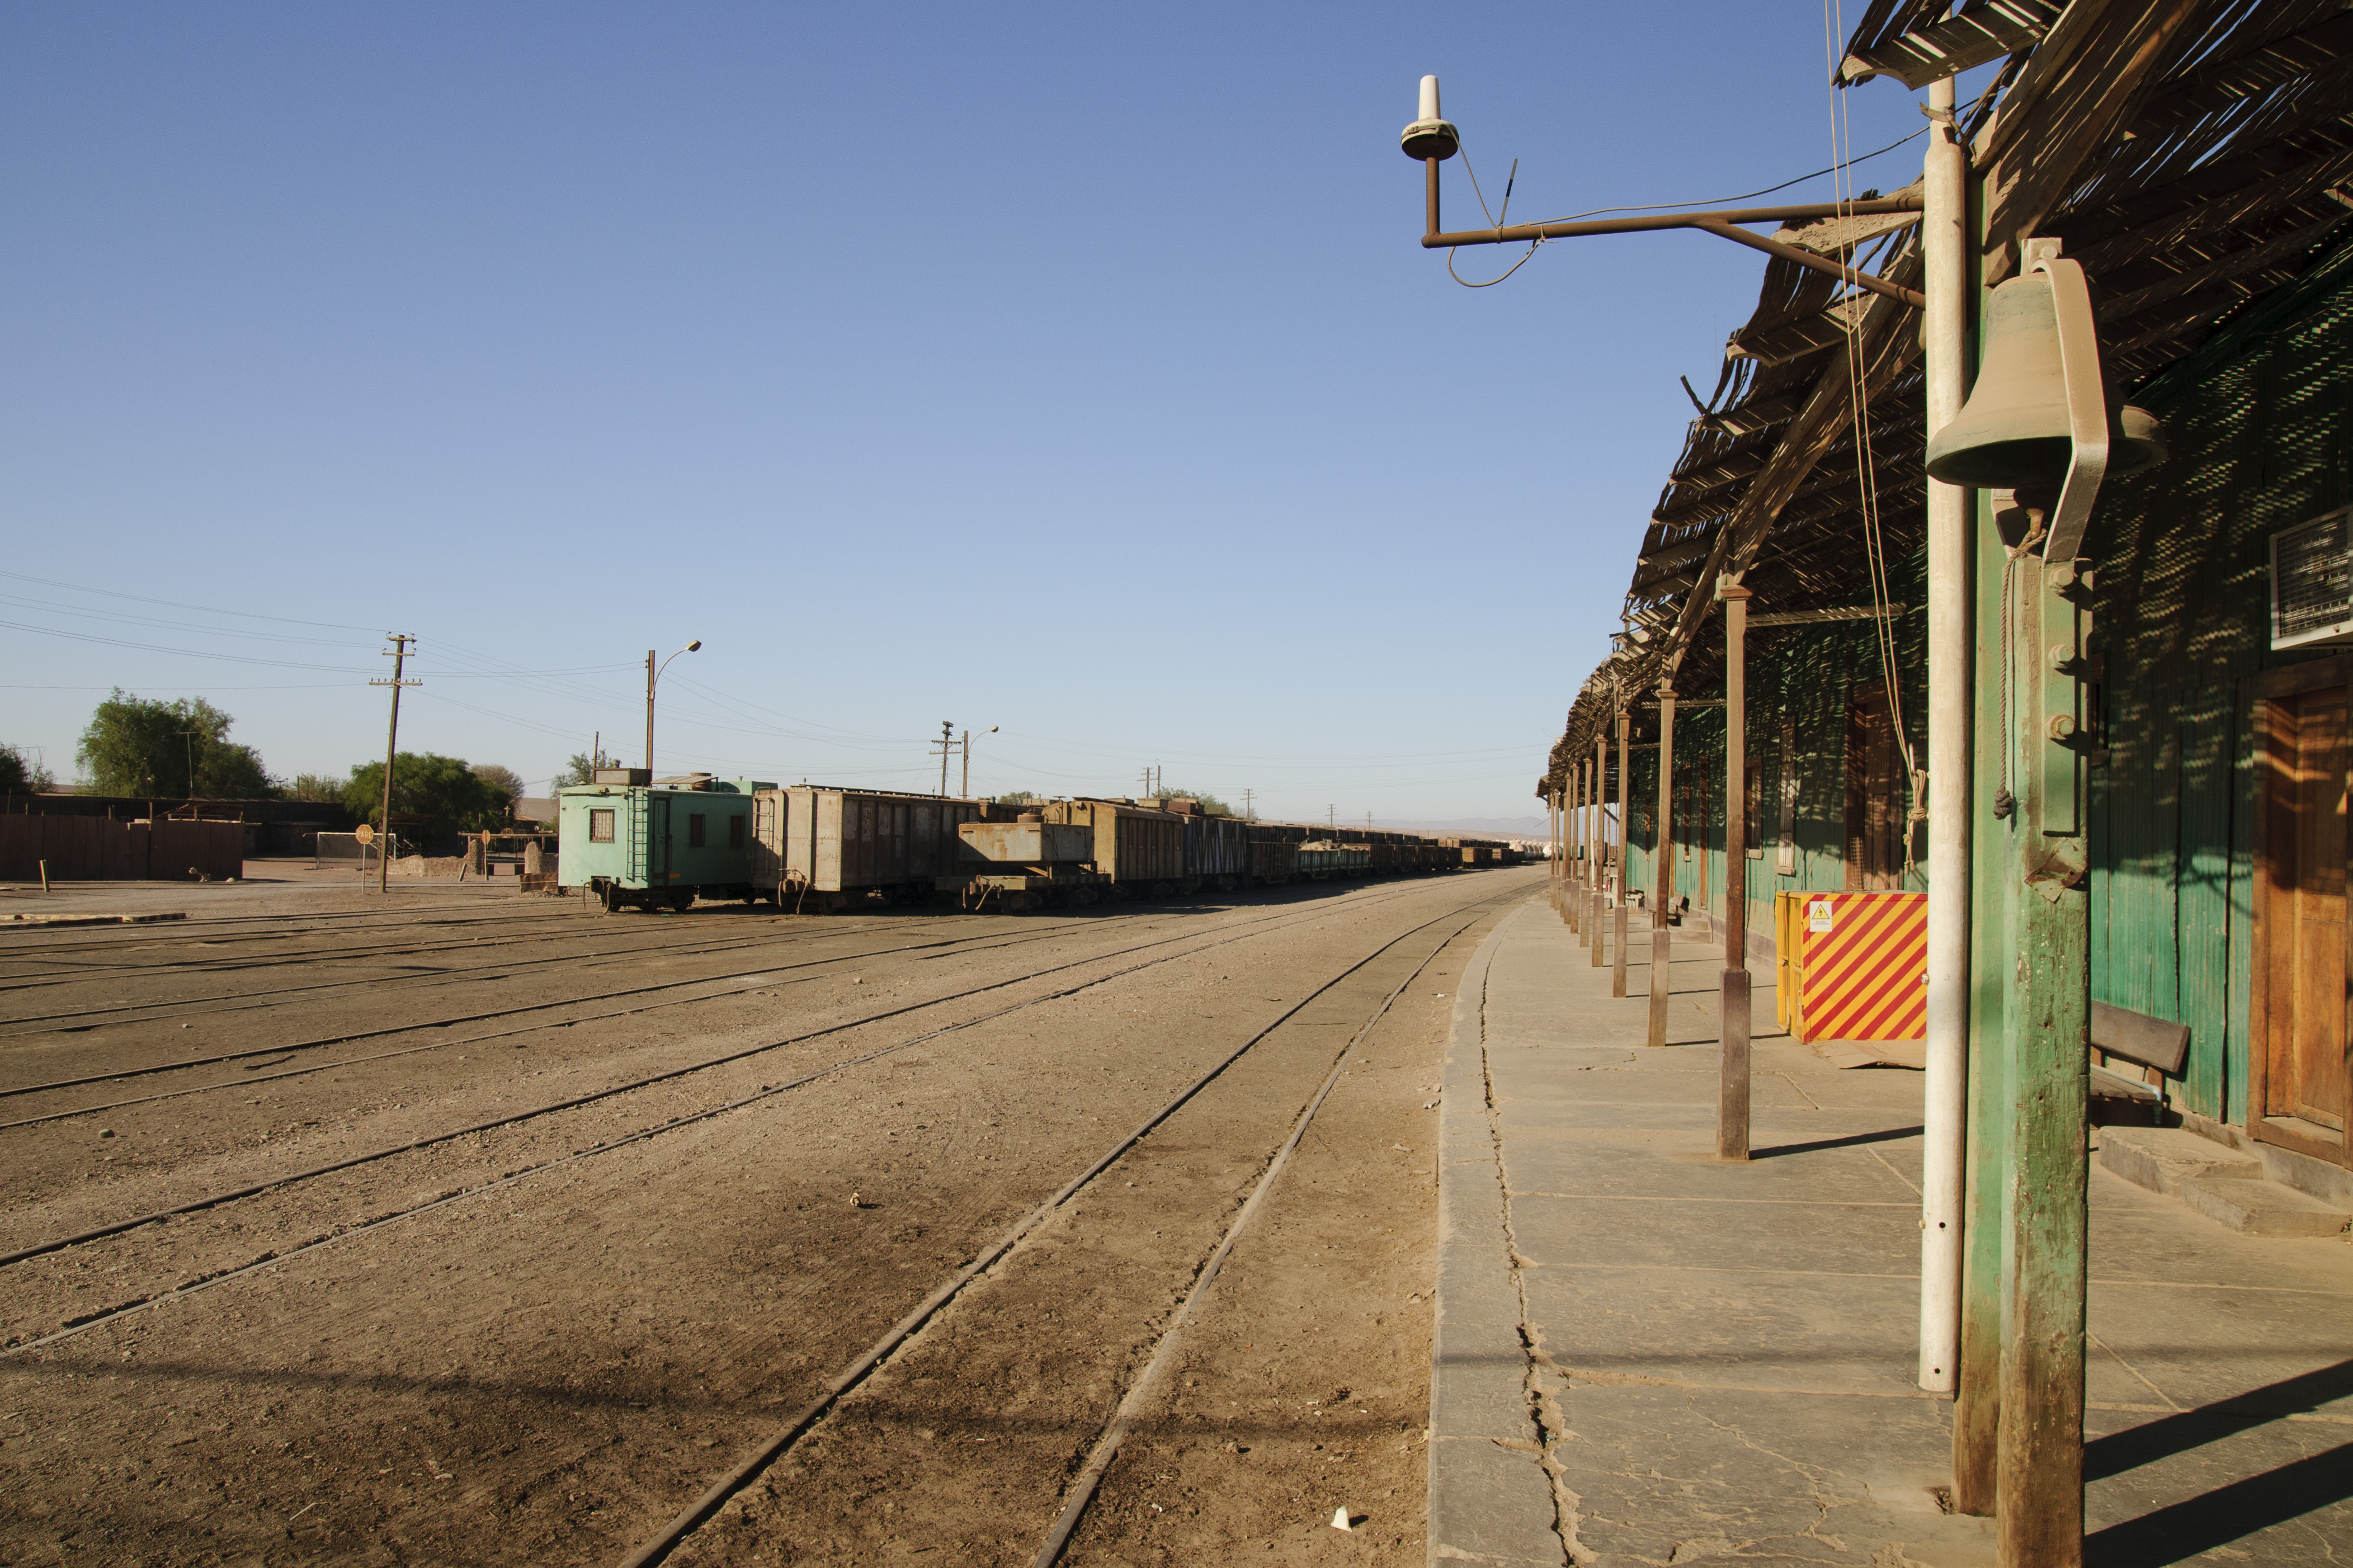
track, road, street, town, train, walkway, transport, suburb, vehicle, infrastructure, rail transport, urban area, residential area